KWFF

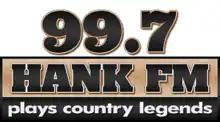
Former logo

The station previously aired an oldies format as KZLS “True Oldies 99.7". It switched to classic country in late September 2013, using Envision Radio Networks' Hank FM branding.